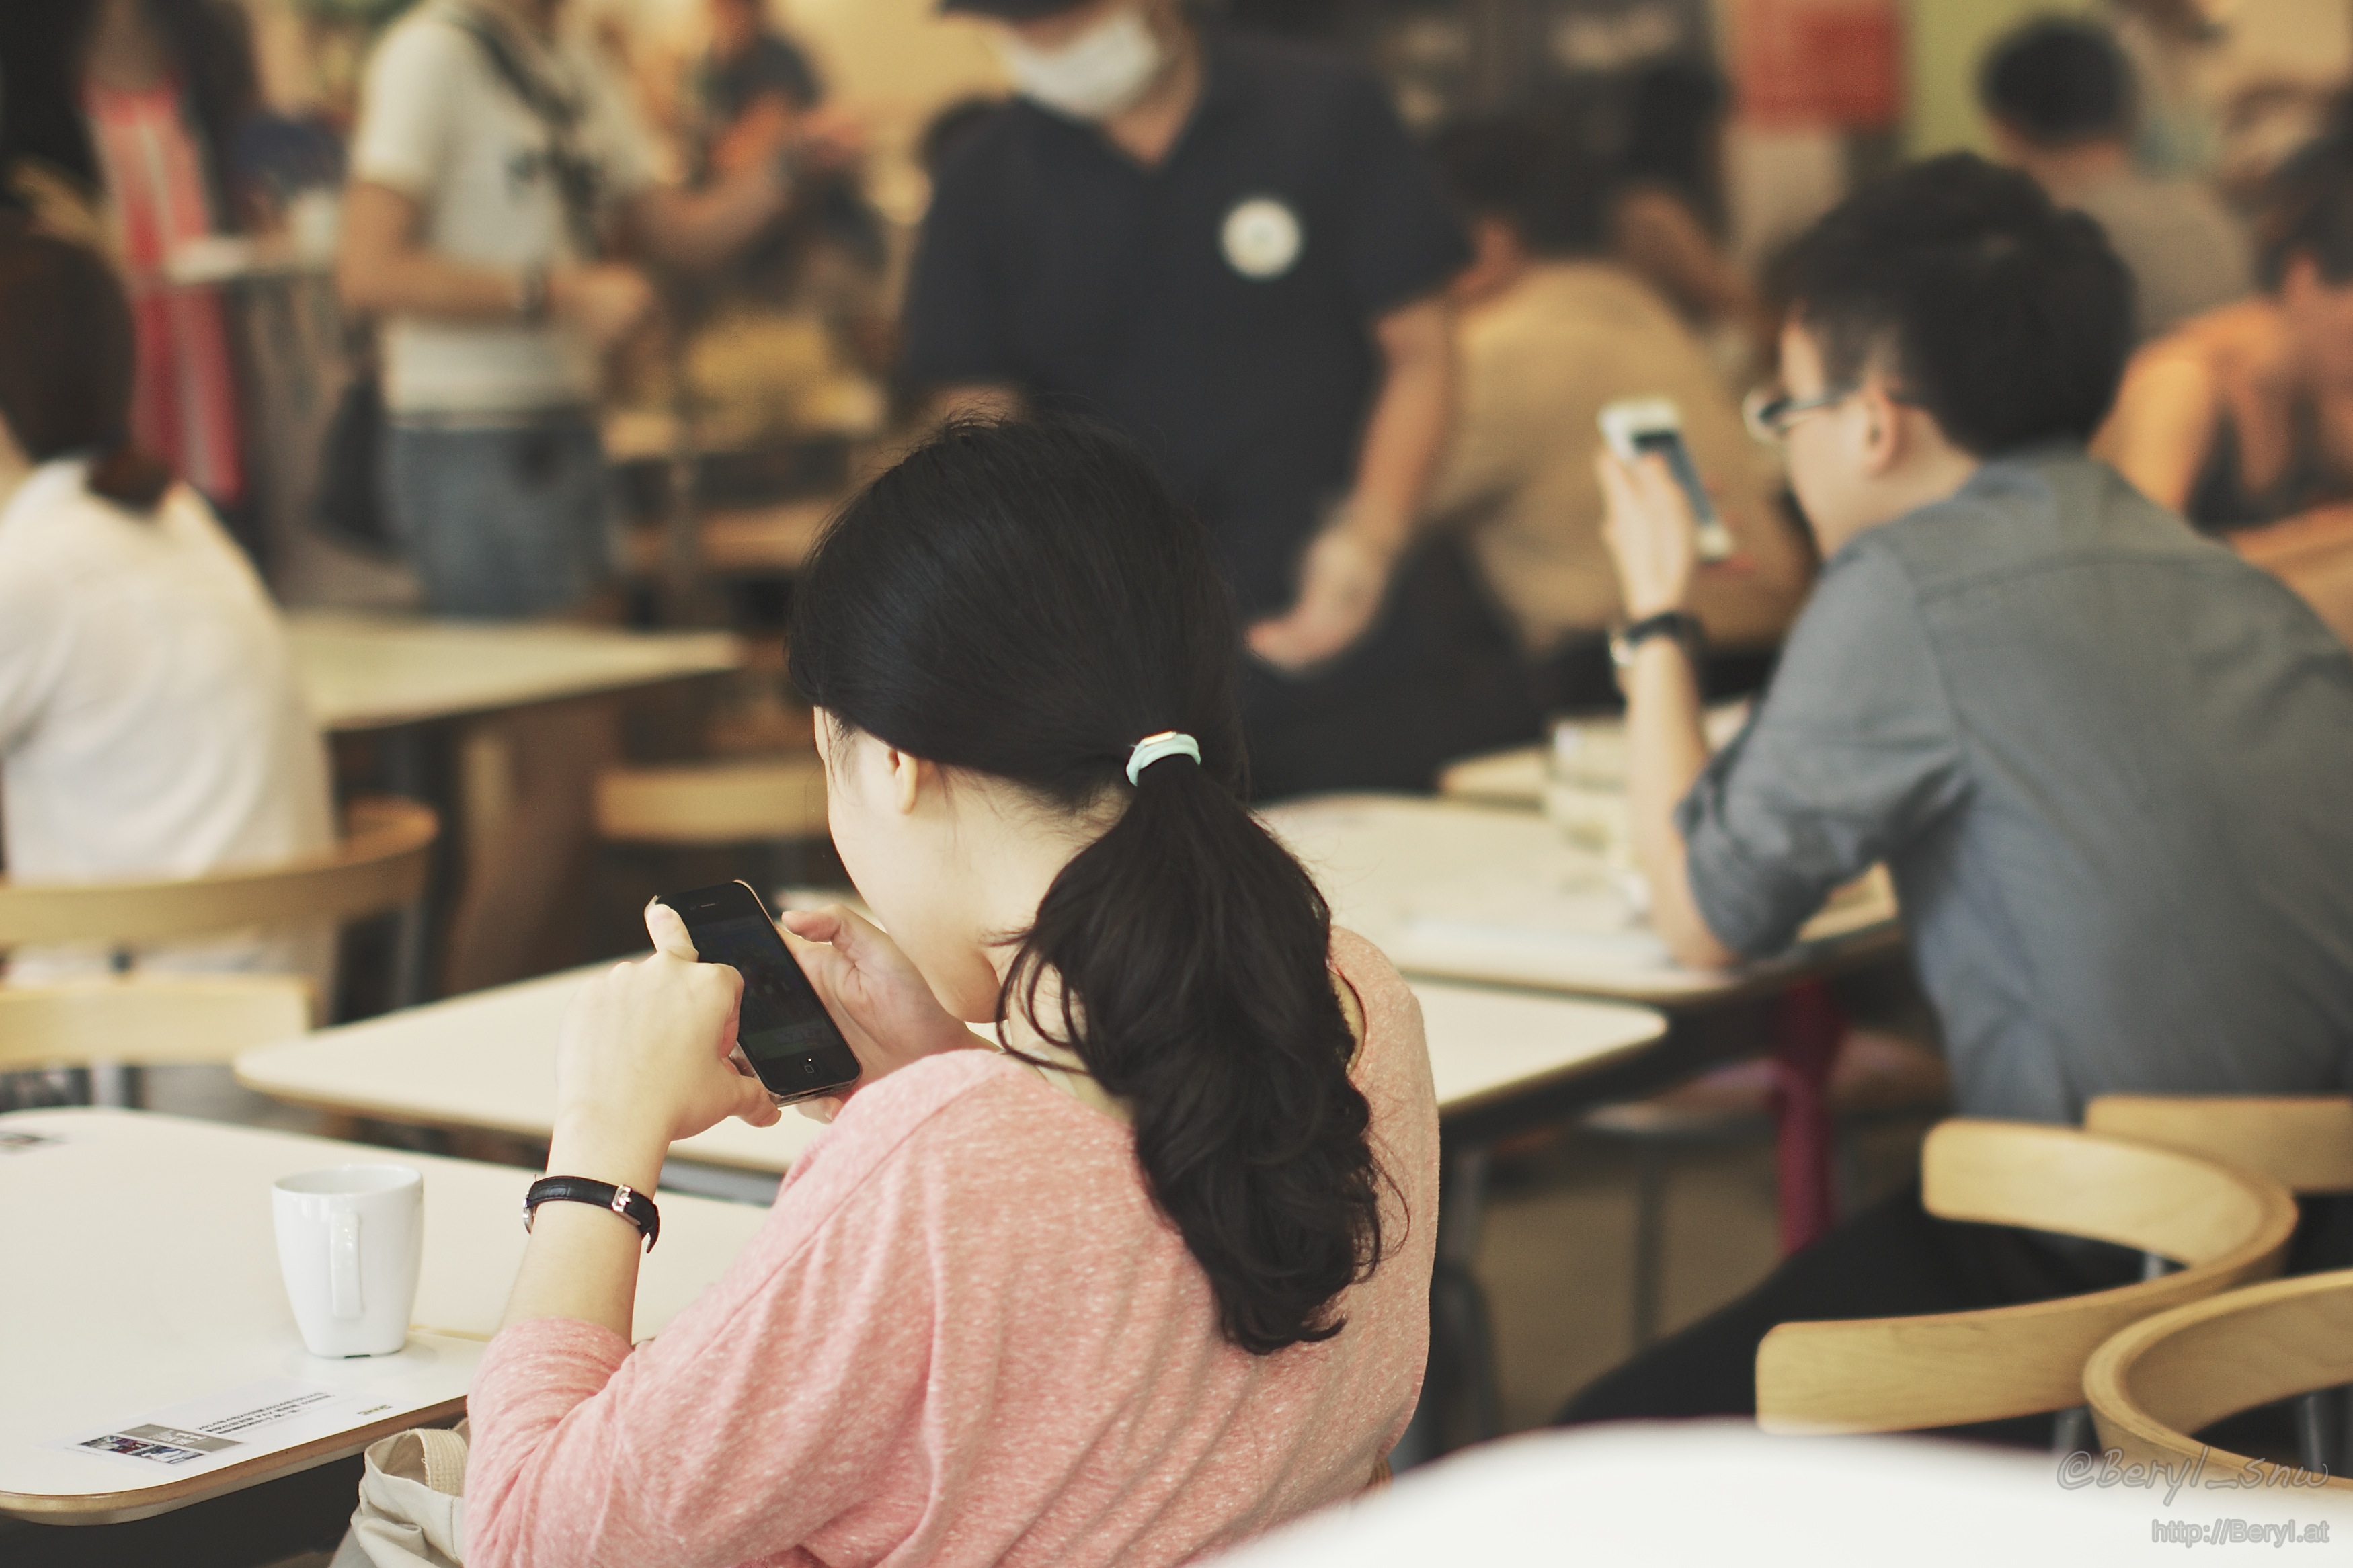
iphone, writing, man, cafe, bokeh, blur, people, girl, street, warm, dusk, golden, canon, conversation, education, classroom, candid, design, women, back, bright, faceless, drinks, sigma, ikea, wideopen, japanesestyle, afternoon, desaturated, 650d, sigma50mmf14exdghsm